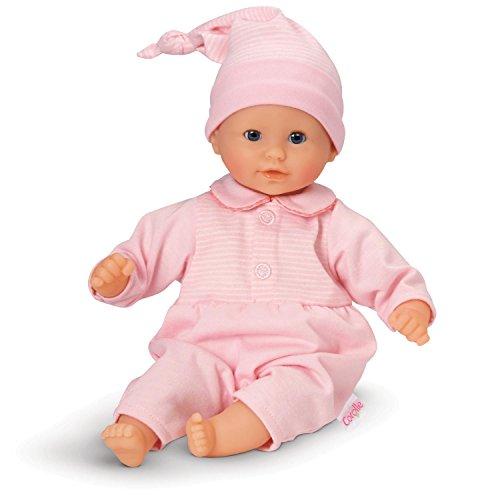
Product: Corolle Mon Premier Poupon Bebe Calin - Charming Pastel - 12" Baby Doll, Pink
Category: Toys & Games | Dolls & Accessories | Dolls
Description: Grow with Corolle - with a wide selection of clothing and accessories for 12” dolls in the Corolle Mon premier collection, easily expand the world of Corolle at home and increase the play value as kids get older.
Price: $19.99
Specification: ProductDimensions:12x4.3x9inches|ItemWeight:13.4ounces|ShippingWeight:1.35pounds(Viewshippingratesandpolicies)|DomesticShipping:ItemcanbeshippedwithinU.S.|InternationalShipping:ThisitemcanbeshippedtoselectcountriesoutsideoftheU.S.LearnMore|ASIN:B00R7P7XVA|Itemmodelnumber:CJC35|Manufacturerrecommendedage:18months-5years